National Competitiveness Report of Armenia

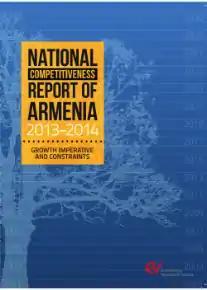
The National Competitiveness Report of Armenia 2013–14 Growth Imperative

Presentation of the National Competitiveness Report of Armenia 2013–2014 took place on 4 March 2014.